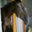
Label: horse